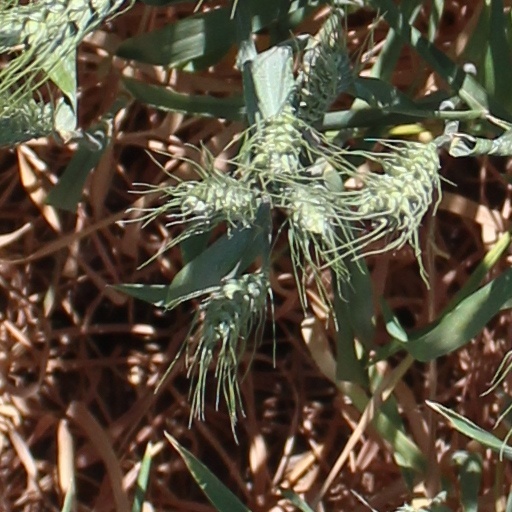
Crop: wheat